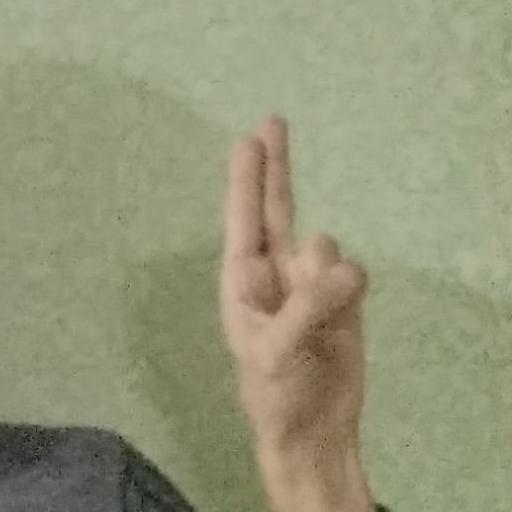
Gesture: two_up